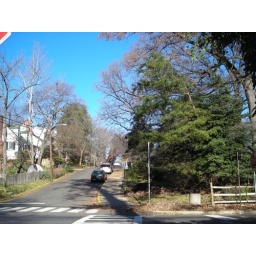
keep walking (spotted a woodpecker in these trees once)